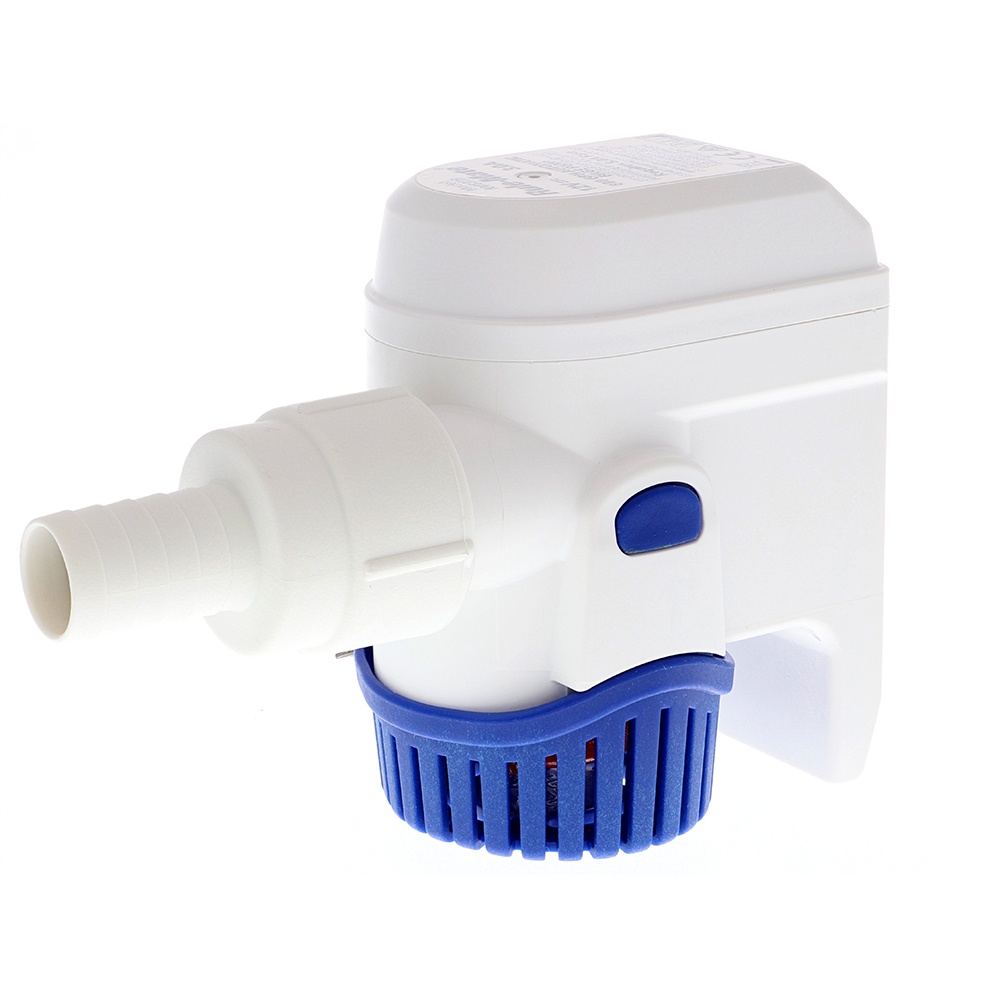
Rule Rule-Mate 800 Fully Automated Bilge Pump - 24V [RM800B-24]
Brand: Rule
Rule-Mate® 800 Fully Automated Bilge Pump - 24V Features: State-of-the-art water sensing technology Pump turns on when water level rises and shuts off when water is removed No float switch required 800 GPH/3028 LPH Anti-fouling impeller Submersible Ignition protected Includes back flow preventer 3-year warranty Specifications: Type: Electric Gallons Per Hour: 800 GPH Operation: Automatic Volts: 24v Box Dimensions: 4"H x 7"W x 9"L WT: 1.25 lbs UPC: 042237106254
Category: Vehicles & Parts > Vehicle Parts & Accessories > Watercraft Parts & Accessories > Watercraft Fuel Systems > Watercraft Fuel Pumps & Parts